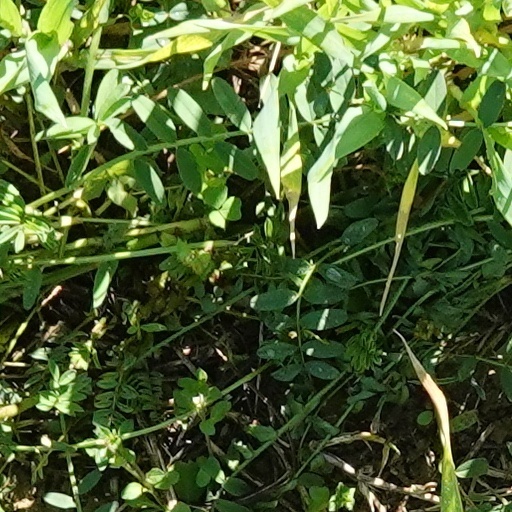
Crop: wheat